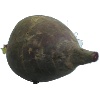
Label: beetroot